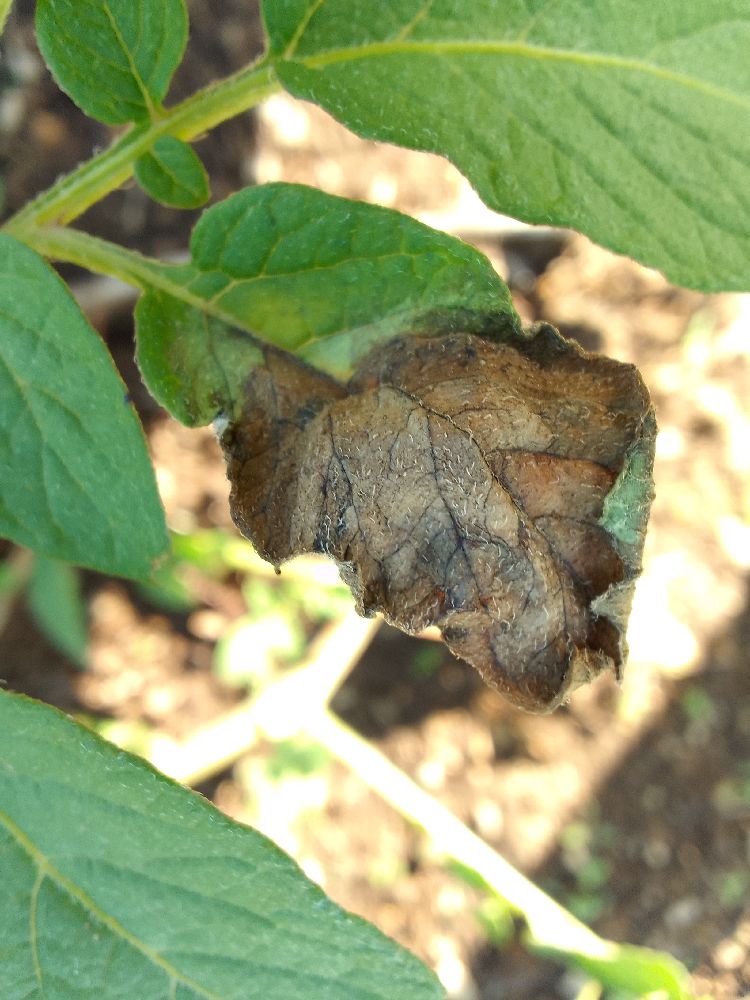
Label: Late blight